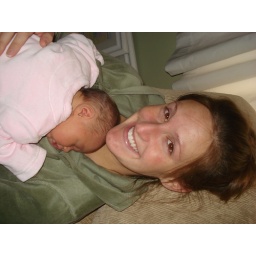
first rock in my chair with my sweet baby girl